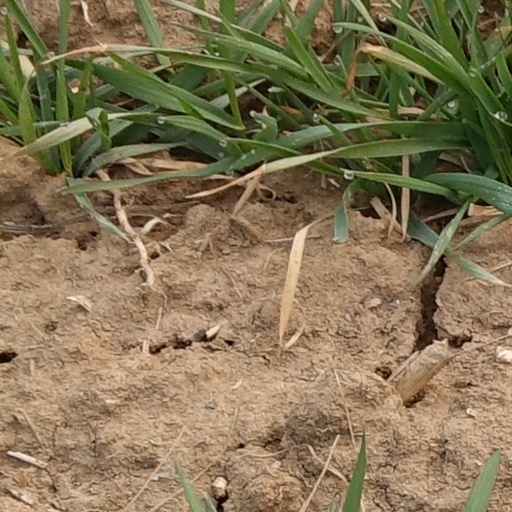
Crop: wheat